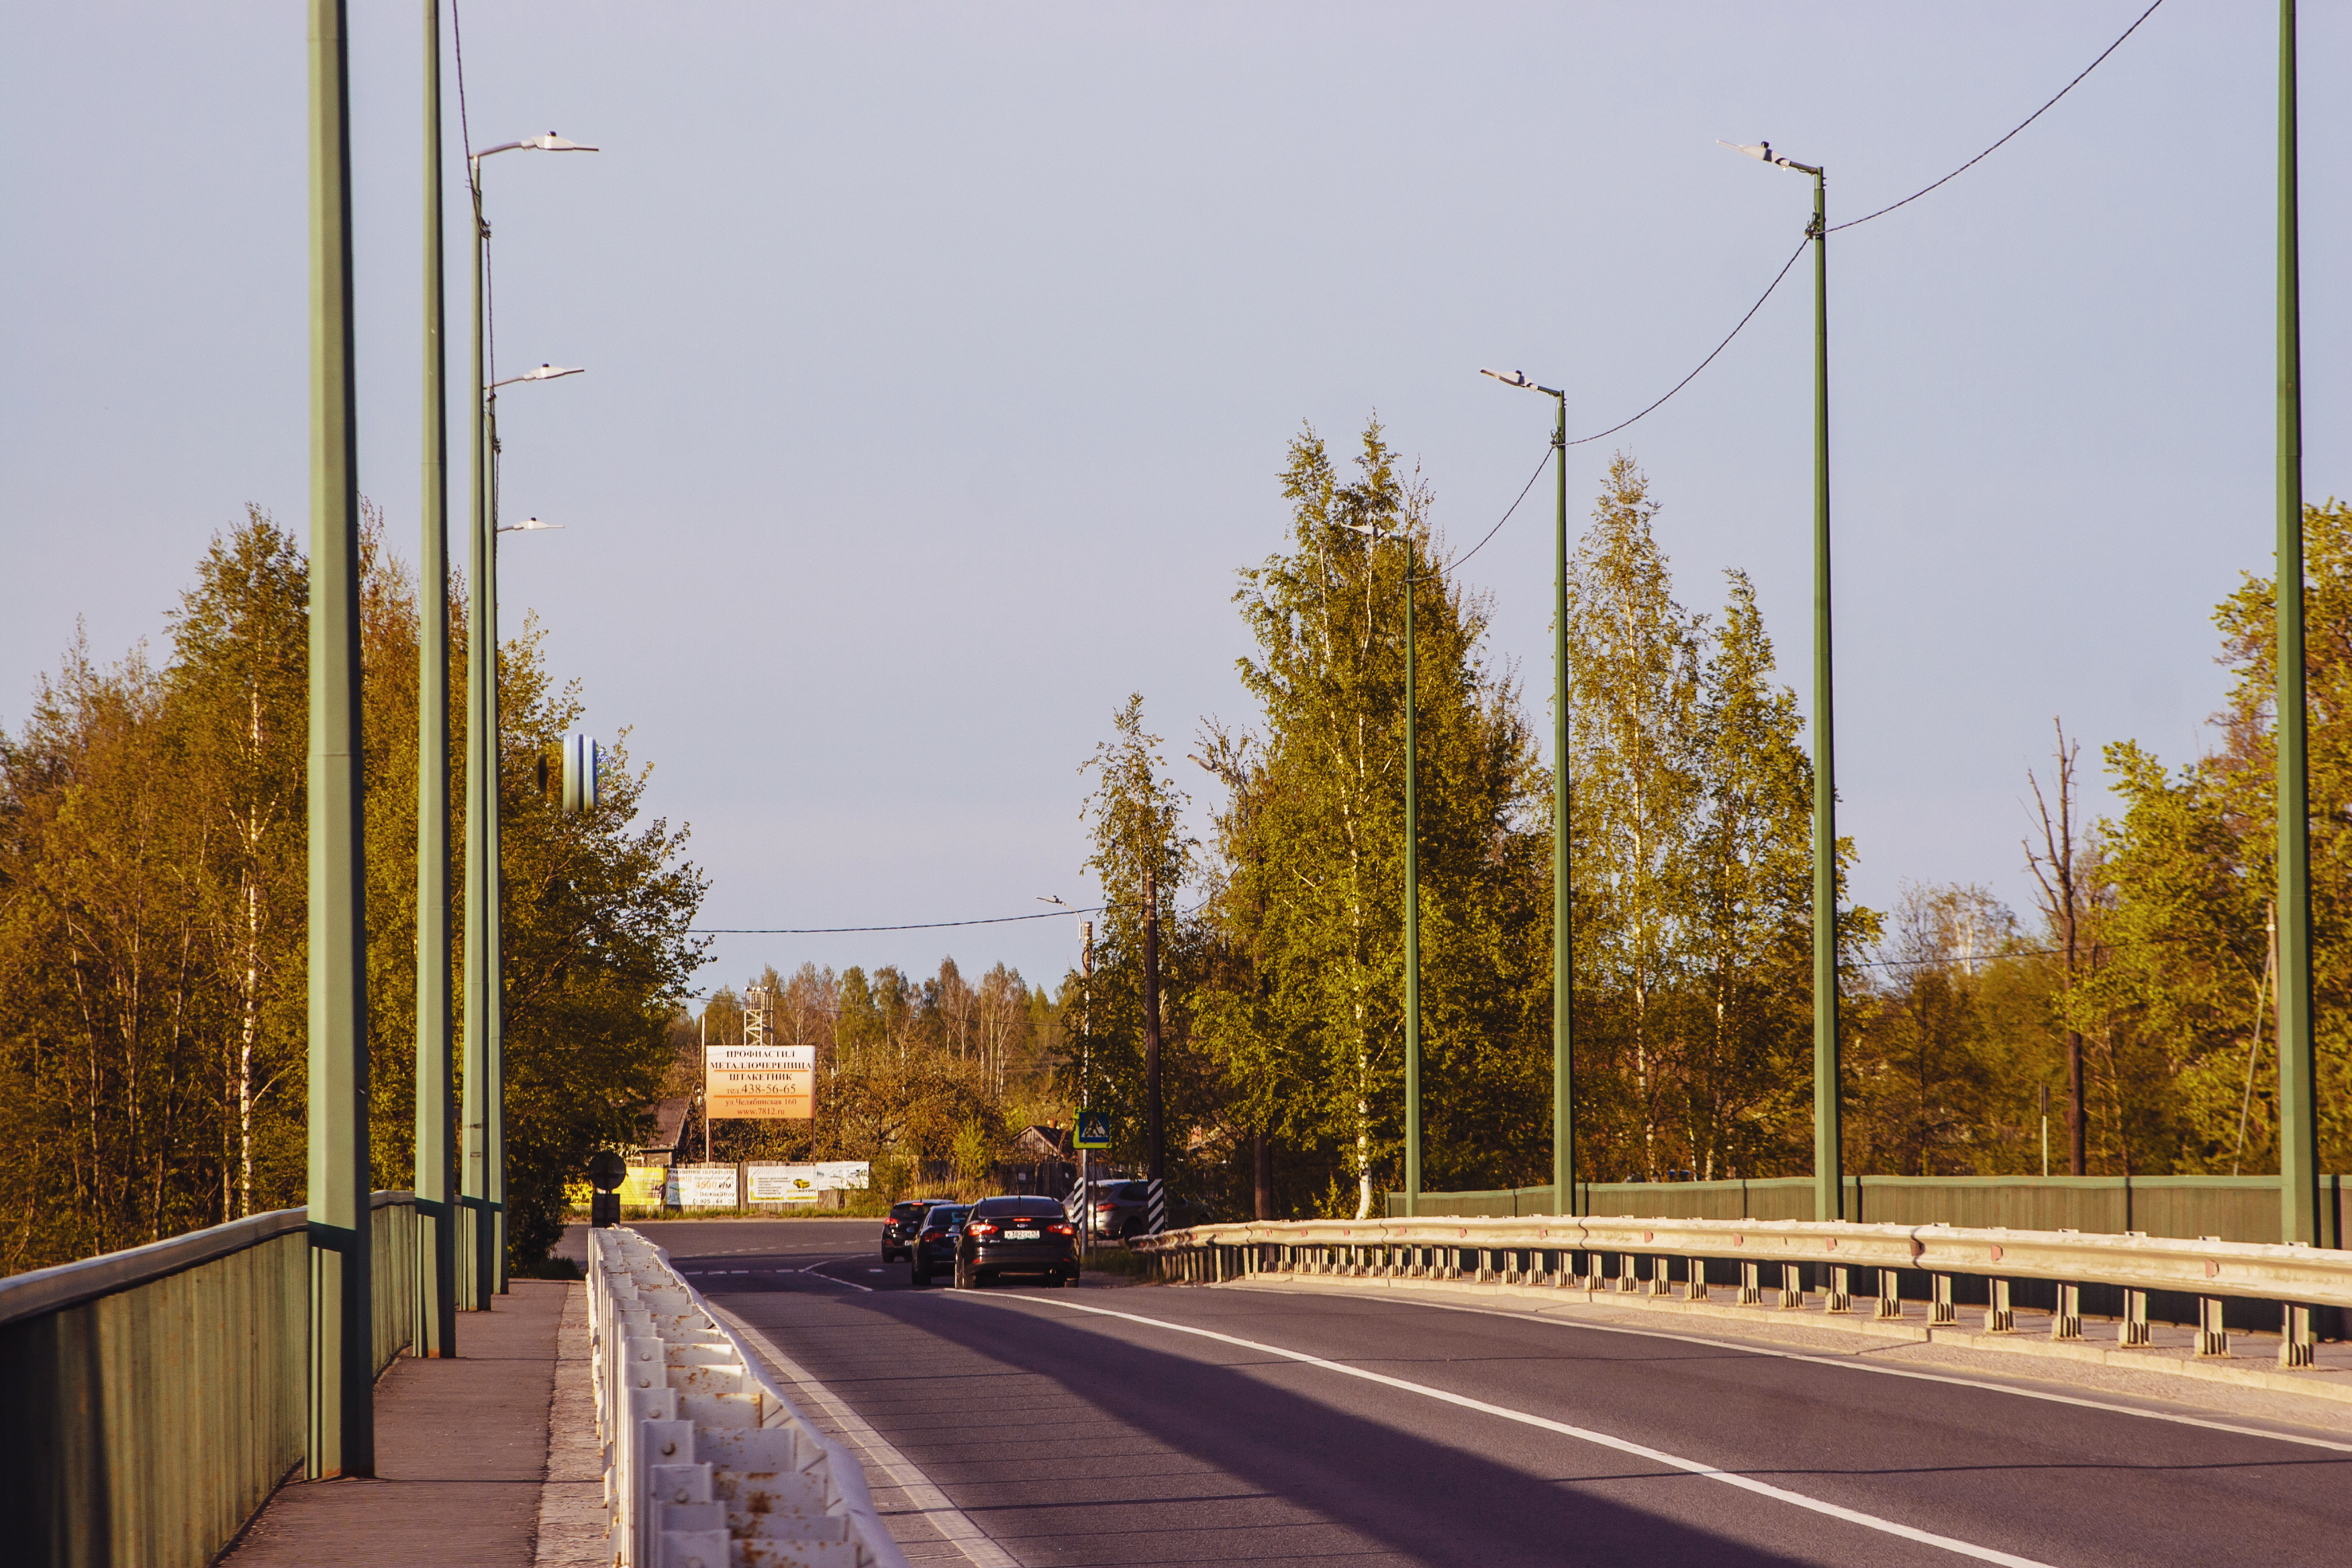
images, sky, street light, plant, infrastructure, road surface, asphalt, vehicle, tree, overhead power line, wood, tire, wheel, thoroughfare, electricity, car, bridge, natural landscape, road, tar, landscape, city, public utility, pole, grass, sidewalk, street, pedestrian, lane, motor vehicle, girder bridge, nonbuilding structure, concrete bridge, overpass, light fixture, highway, shoulder, freeway, evening, suburb, electrical supply, traffic sign, guard rail, metal, fixed link, signage, track, transport, compact car, winter, sign, road trip, horizon, autumn, traffic